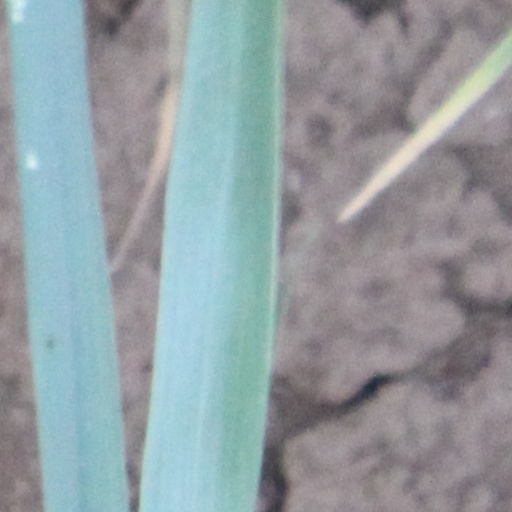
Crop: wheat